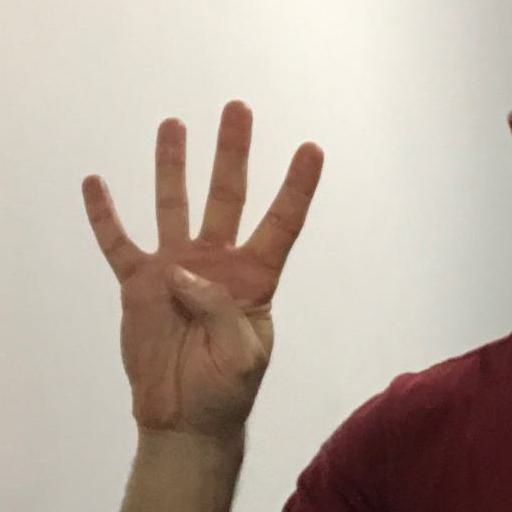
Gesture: four